The Wild Child

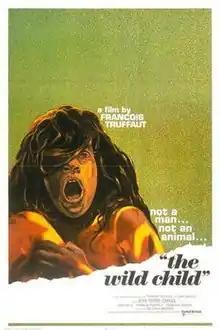
Theatrical release poster

The Wild Child (released in the United Kingdom as The Wild Boy) is a 1970 French film by director François Truffaut. Featuring Jean-Pierre Cargol, François Truffaut, Françoise Seigner and Jean Dasté, it tells the story of a child who spends the first eleven or twelve years of his life with little or no human contact. It is based on the true events regarding the child Victor of Aveyron, reported by Dr. Jean Marc Gaspard Itard. The film sold nearly 1.5 million tickets in France.